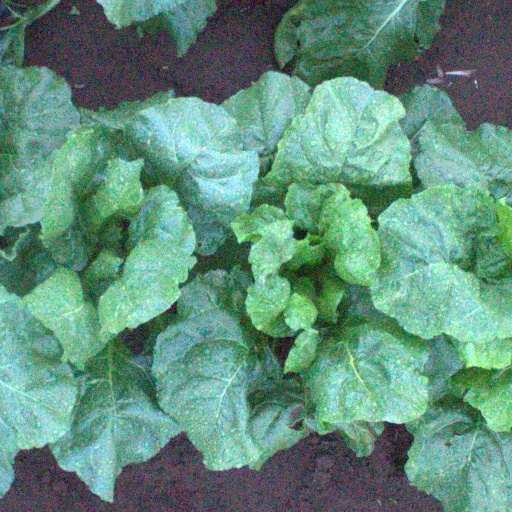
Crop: sugar beet